Shipwreck

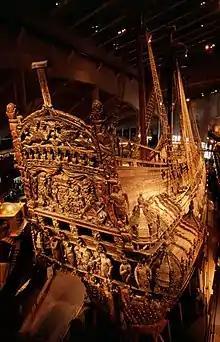
is one of the oldest and best-preserved ships salvaged in the world, owing to the cool temperatures and low salinity of the Baltic Sea

Poor design, improperly stowed cargo, navigation and other human errors leading to collisions (with another ship, the shoreline, an iceberg, etc.), inadequate maintenance, bad weather, fire, and other causes can lead to accidental sinking. Intentional reasons for sinking a ship include: intending to form an artificial reef; destruction due to warfare, piracy, mutiny or sabotage; using the vessel for target practice; or removing a hazard to navigation. A scuttled ship can be also used as breakwater structure or to deny or restrict access to an area to other shipping.